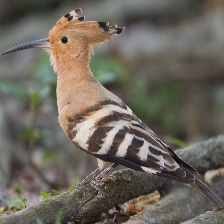
Species: HOOPOES
Scientific name: UPUPIDAE